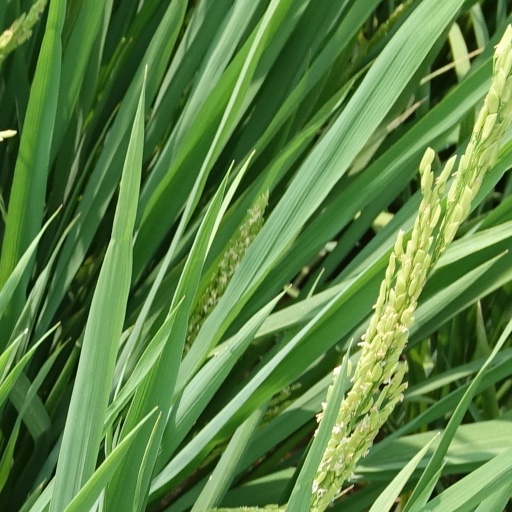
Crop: rice